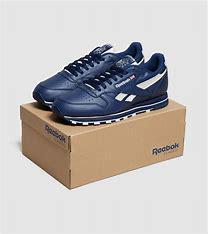
Brand: Reebok
Model: Classic Leather